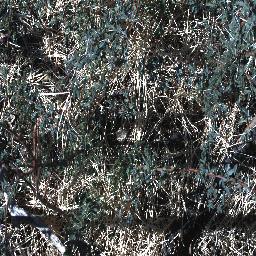
Label: prickly_acacia